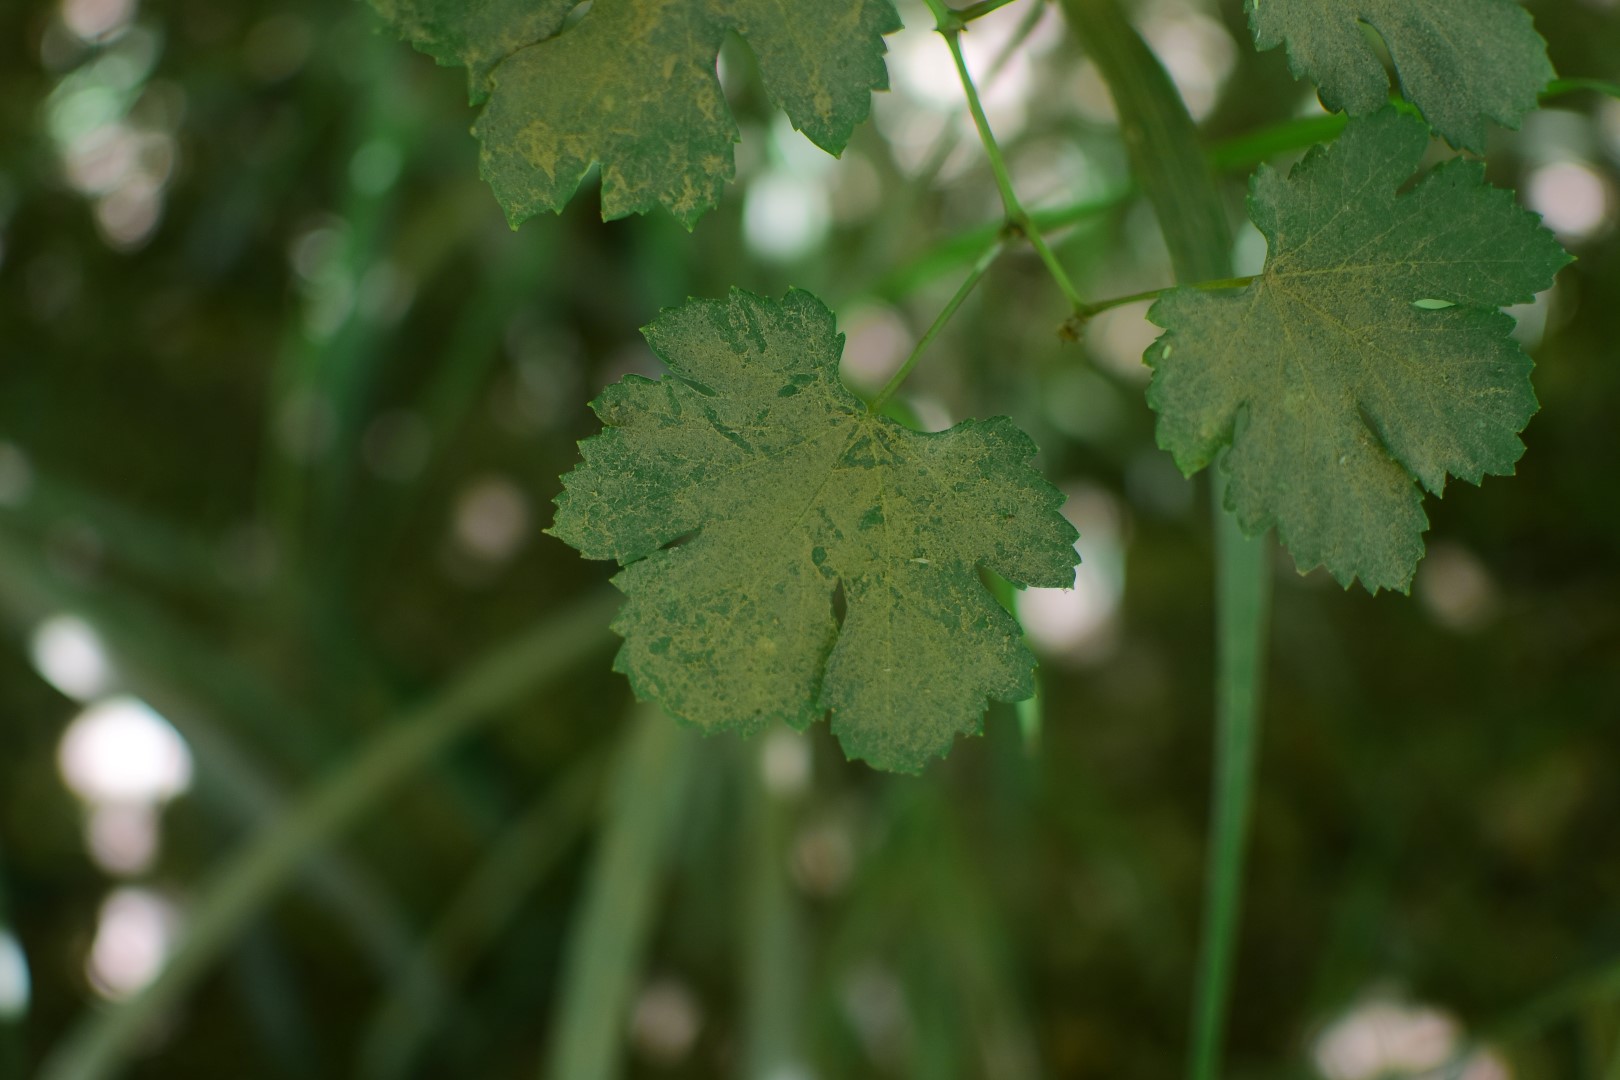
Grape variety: Halawani